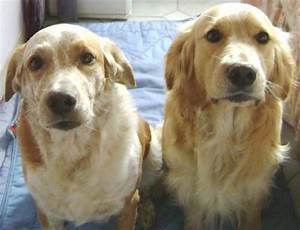
Label: cane